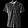
Label: Shirt